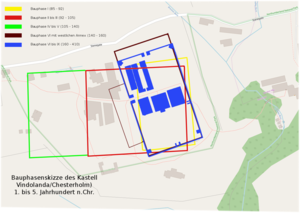
Cet article porte sur les forts et autres structures du mur d'Hadrien, système de fortifications fait de pierre et de terre et édifié de 122 à environ 128 dans l'ancienne province romaine de Bretagne, aujourd'hui en Cumbria et Northumberland dans le nord de l'Angleterre.